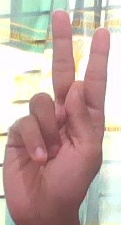
ASL sign: K